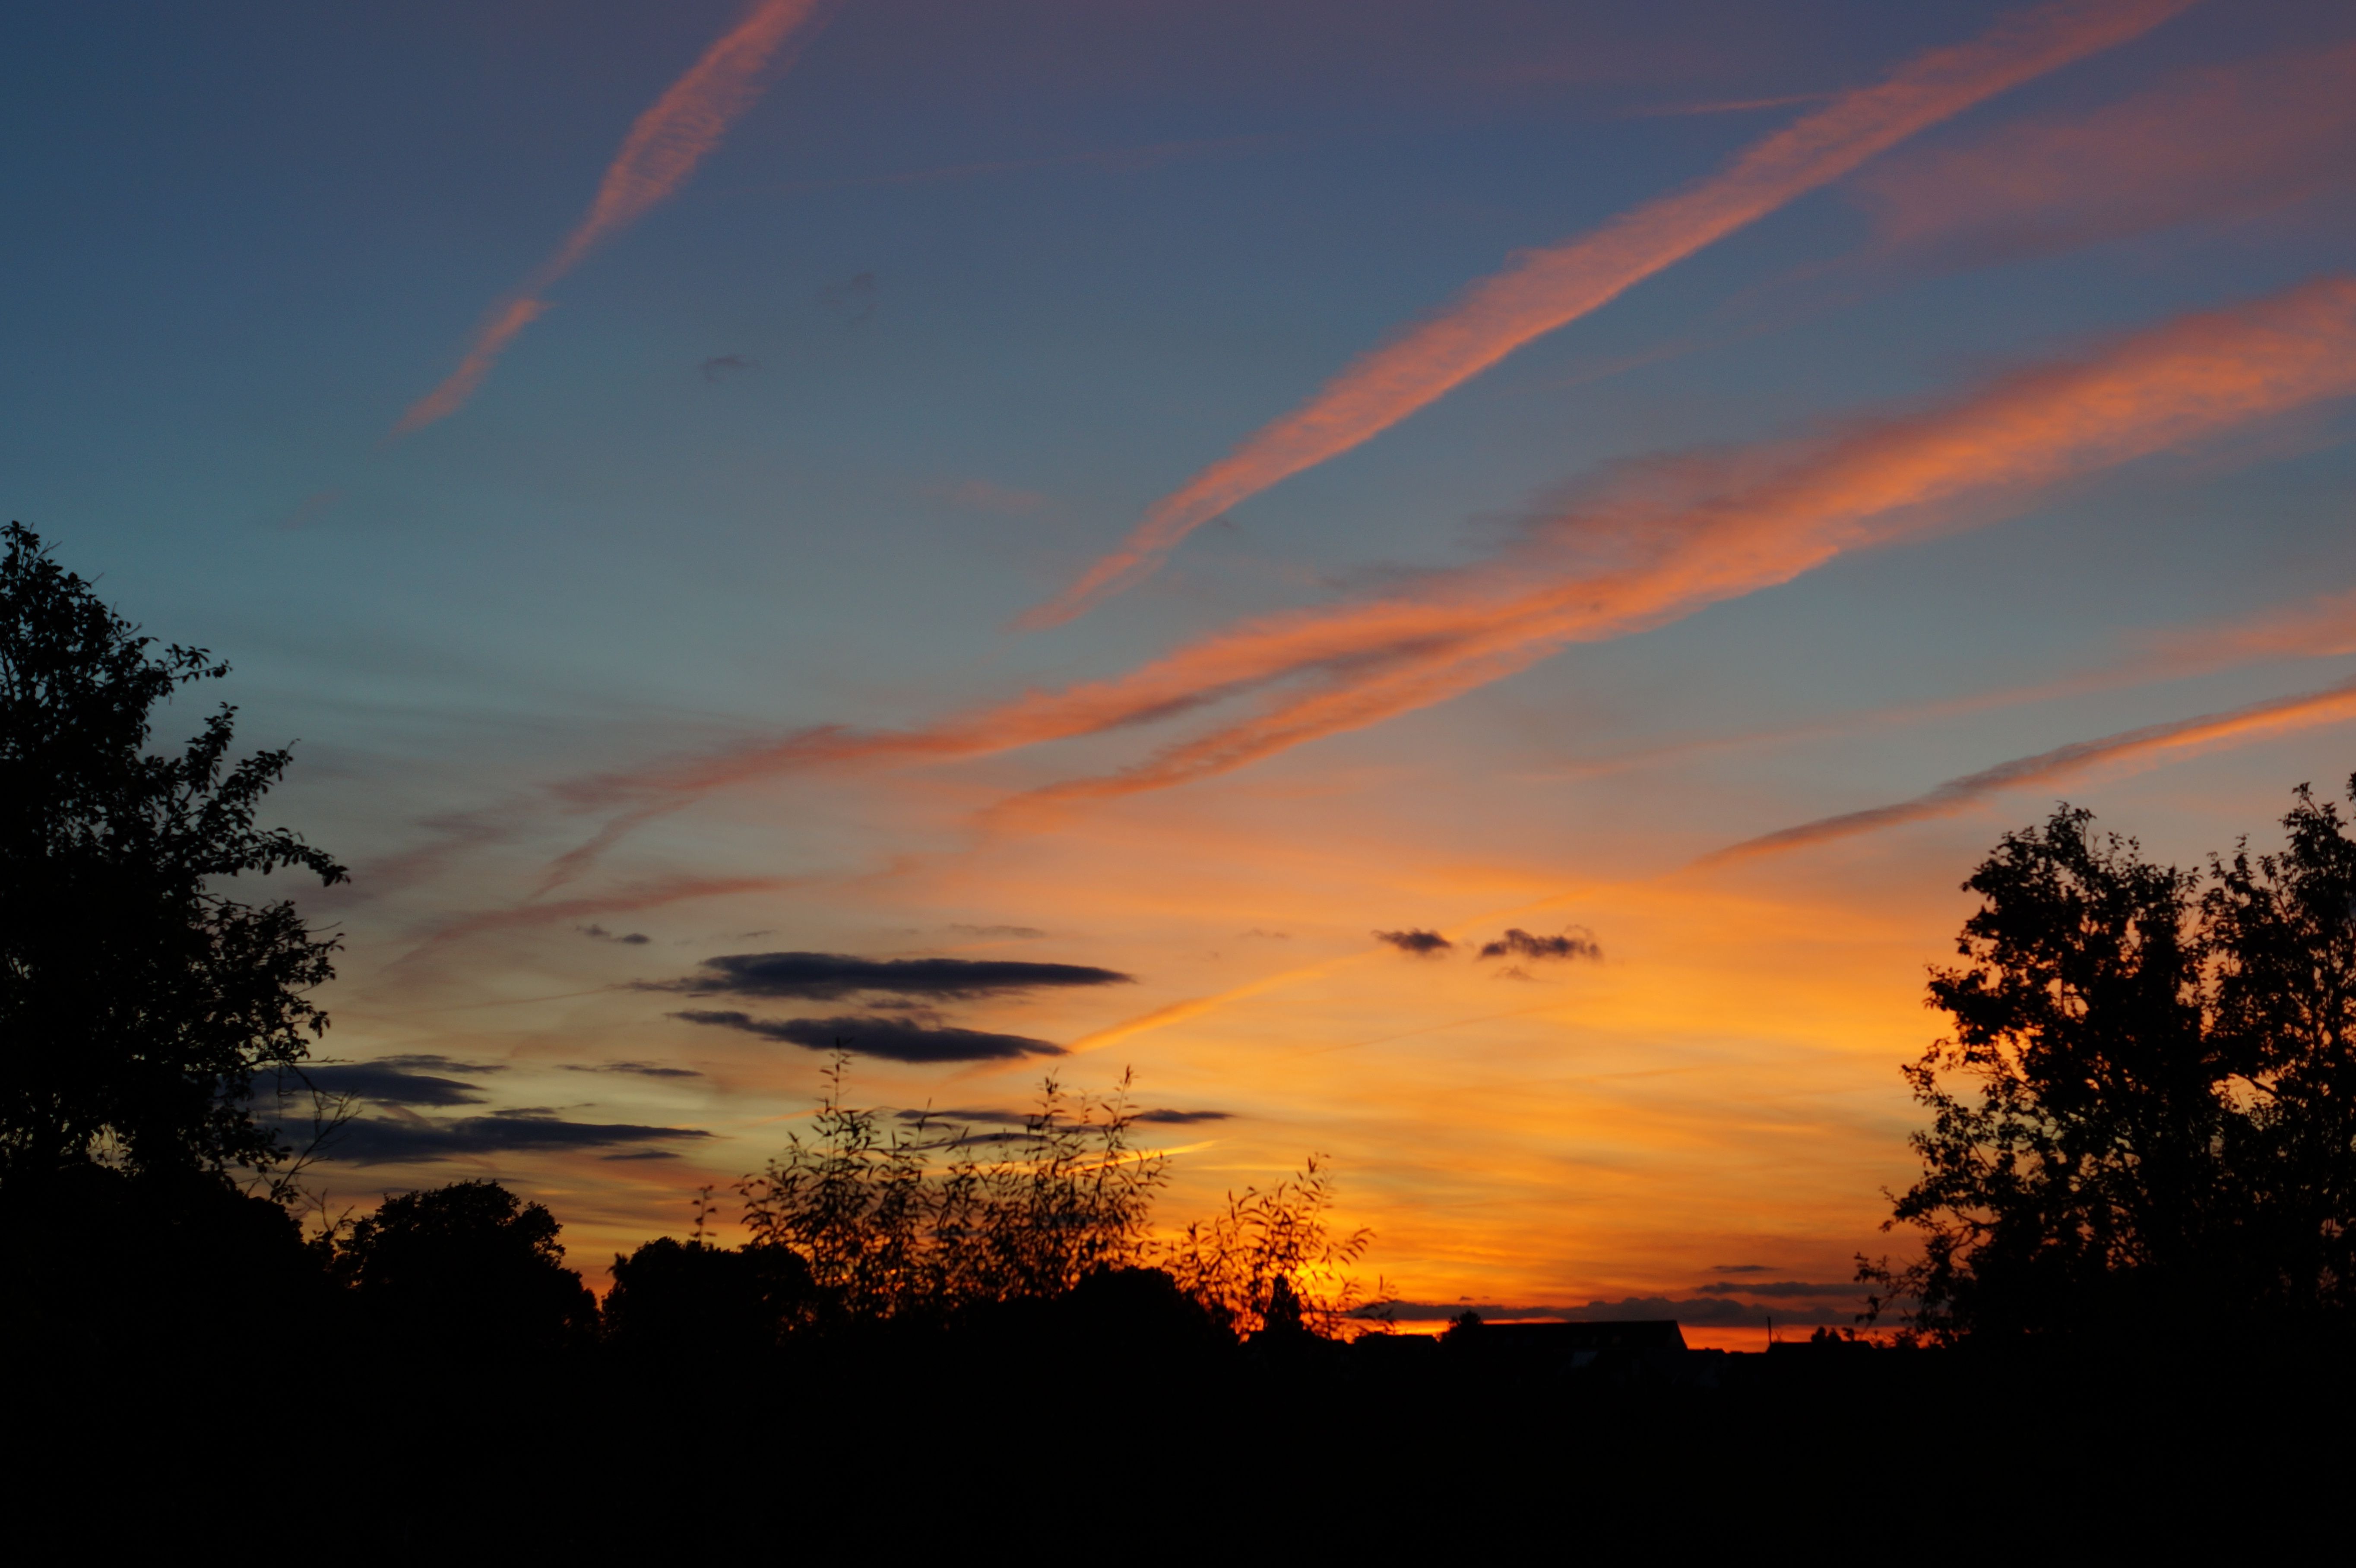
horizon, light, cloud, sky, sun, sunrise, sunset, sunlight, morning, dawn, atmosphere, dusk, evening, clouds, beautiful, afterglow, cloudiness, meteorological phenomenon, red sky at morning